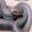
Label: snake